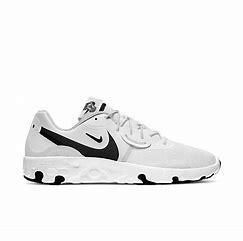
Brand: Nike
Model: Renew Lucent